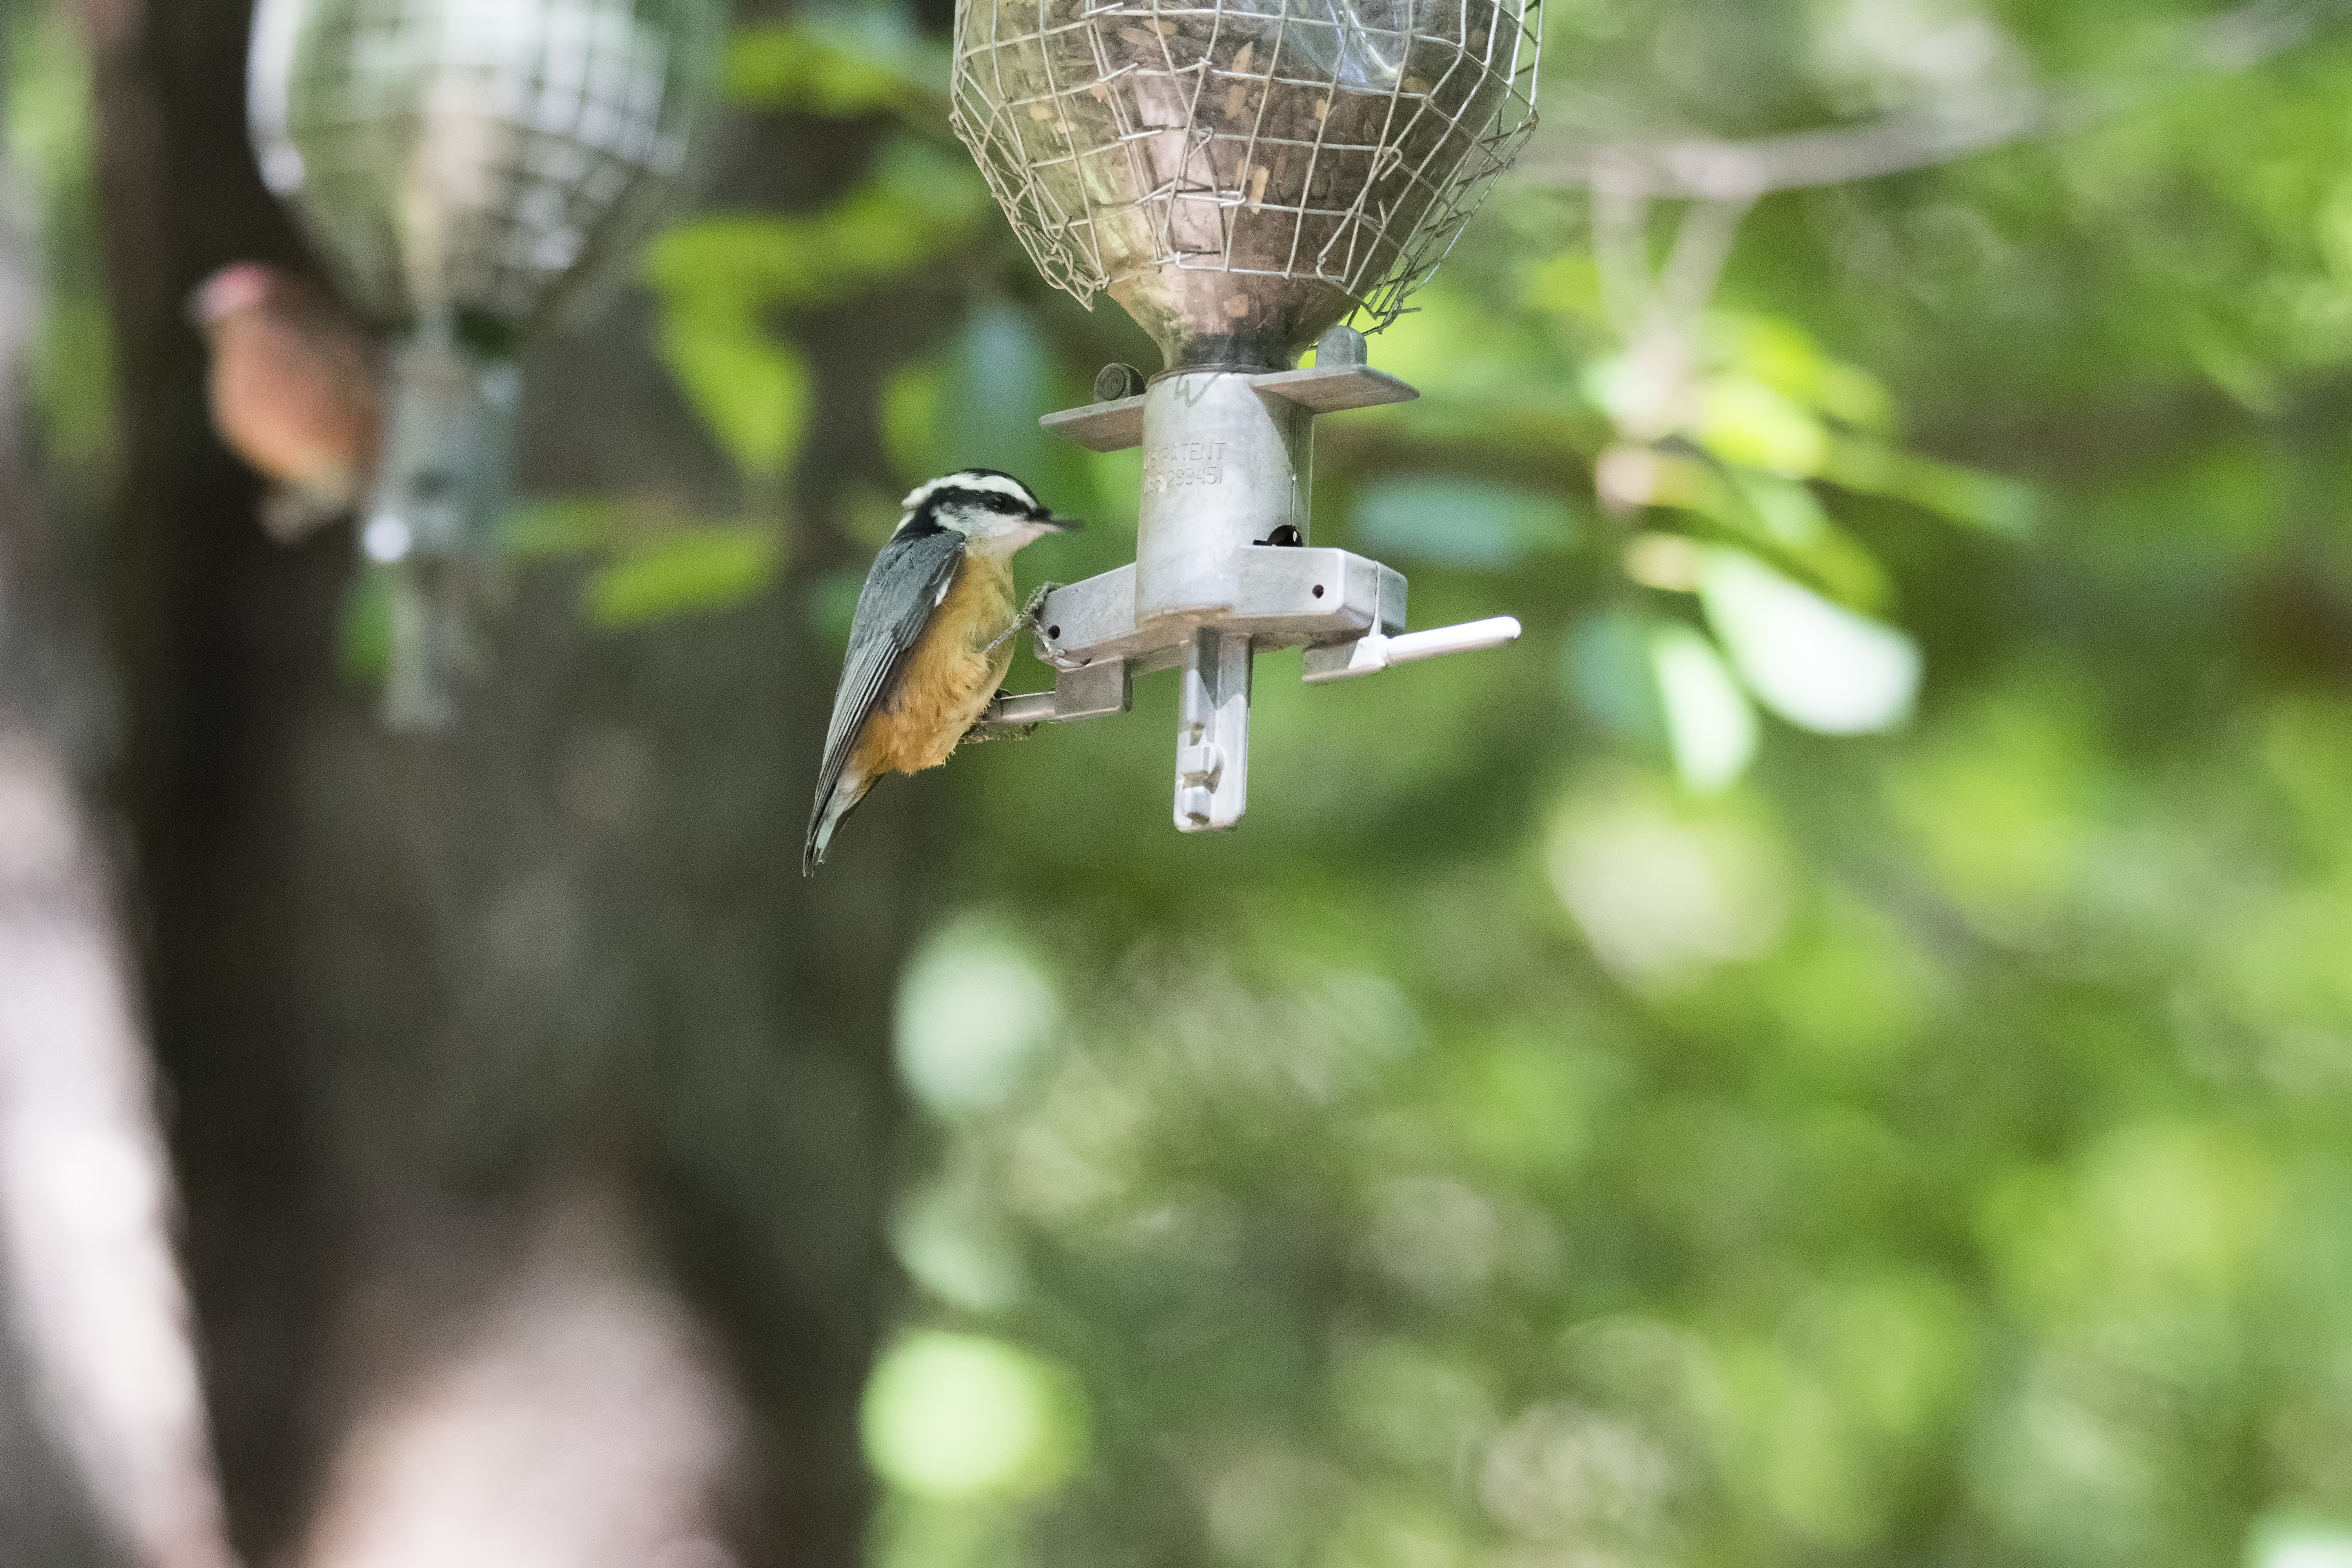
bird, wildlife, green, red, hummingbird, fauna, canada, a, vertebrate, quebec, sherbrooke, oiseau, sittelle, poitrine, rousse, breasted, nuthatch, perching bird